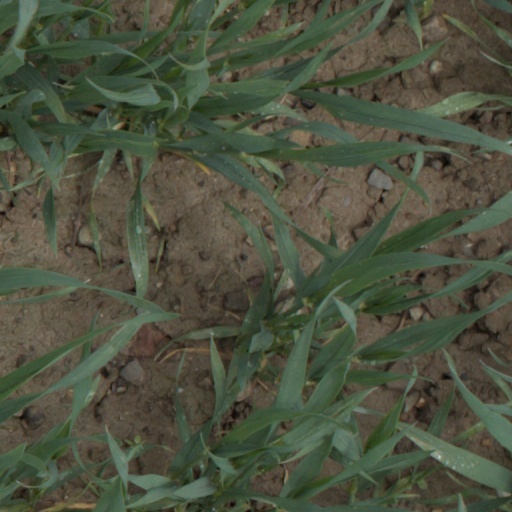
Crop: wheat